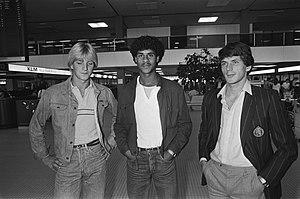
Franklin Edmundo Rijkaard, dit Frank Rijkaard, né le 30 septembre 1962 à Amsterdam, est un footballeur néerlandais renconverti entraîneur.